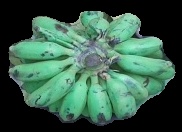
Variety: elakki-bale
Grade: grade3